Elizaveta Ersberg

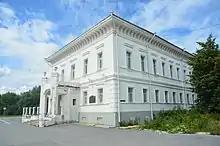
The Governor's Mansion in Tobolsk, where Ersberg was under house arrest with the imperial family

Ersberg was chosen by Empress Maria Feodorovna to serve as a parlormaid at the Alexander Palace in 1898. Some accounts state that Ersberg came from Germany as a personal maid to Empress Alexandra Feodorovna. While in service to the family, she was not permitted to marry.